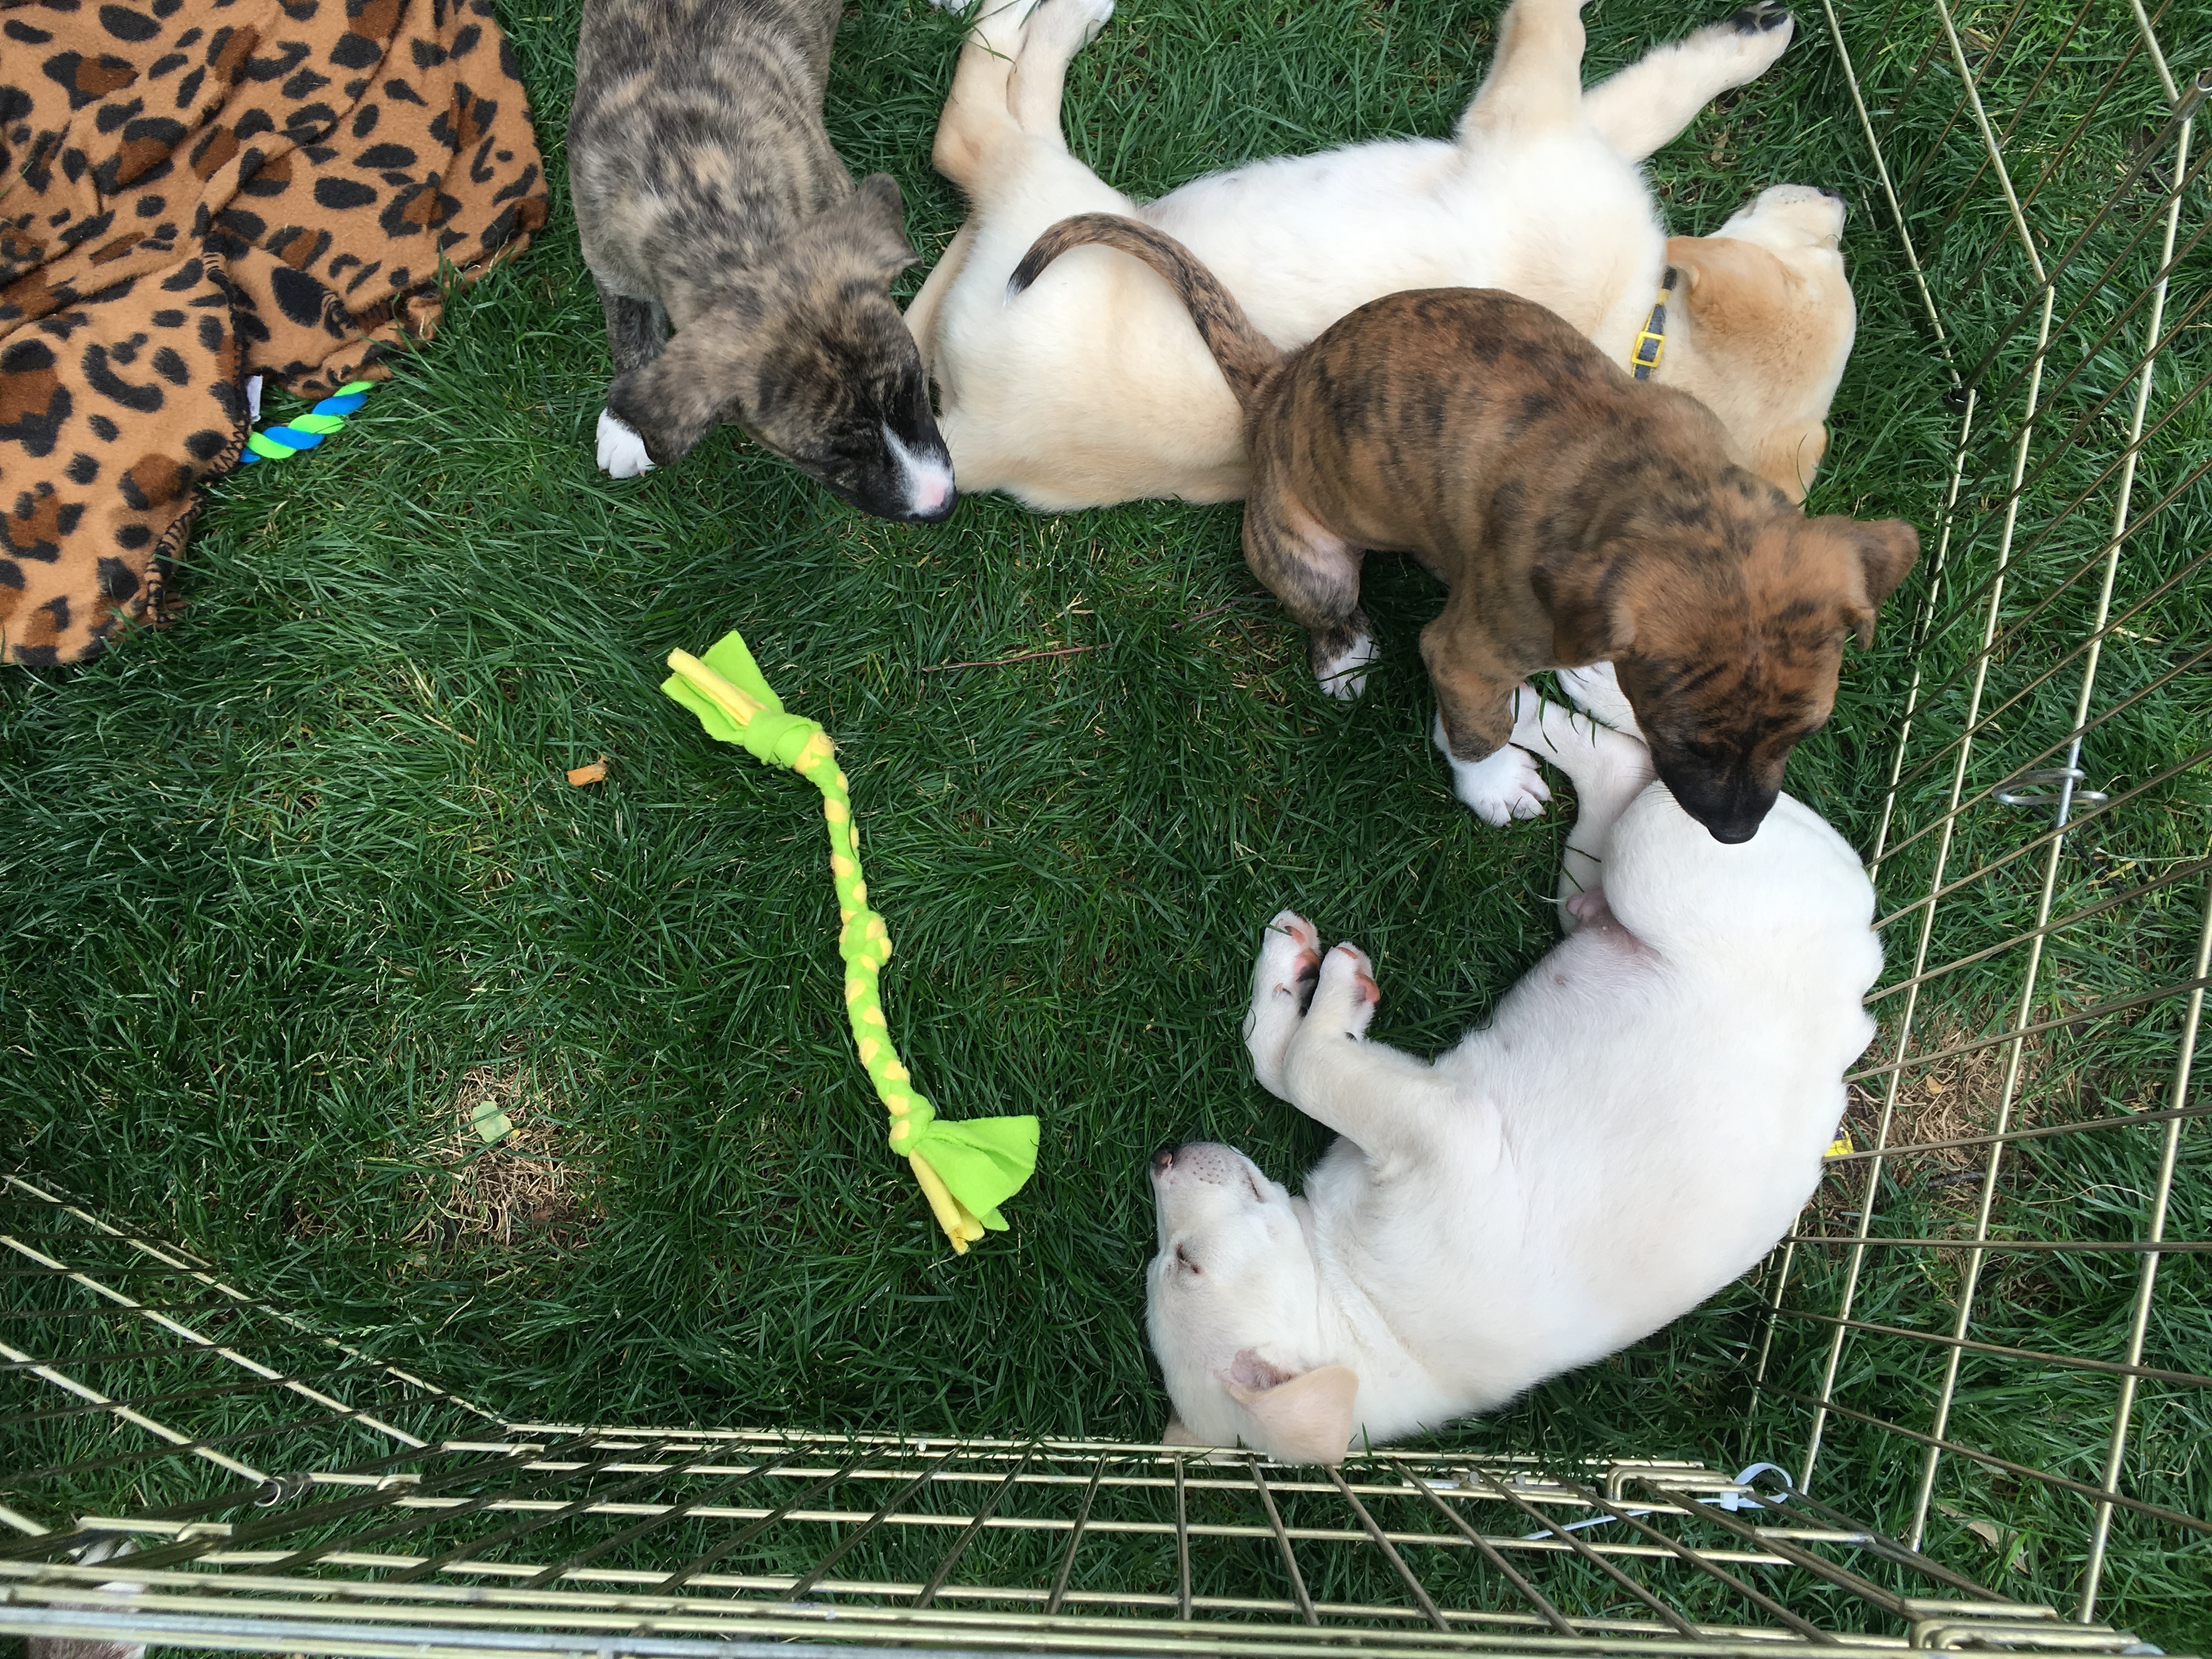
puppy, dog, mammal, bulldog, vertebrate, terrier, dog like mammal